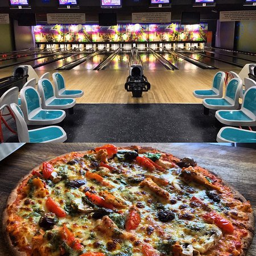
person : enjoy some pizza while bowling .